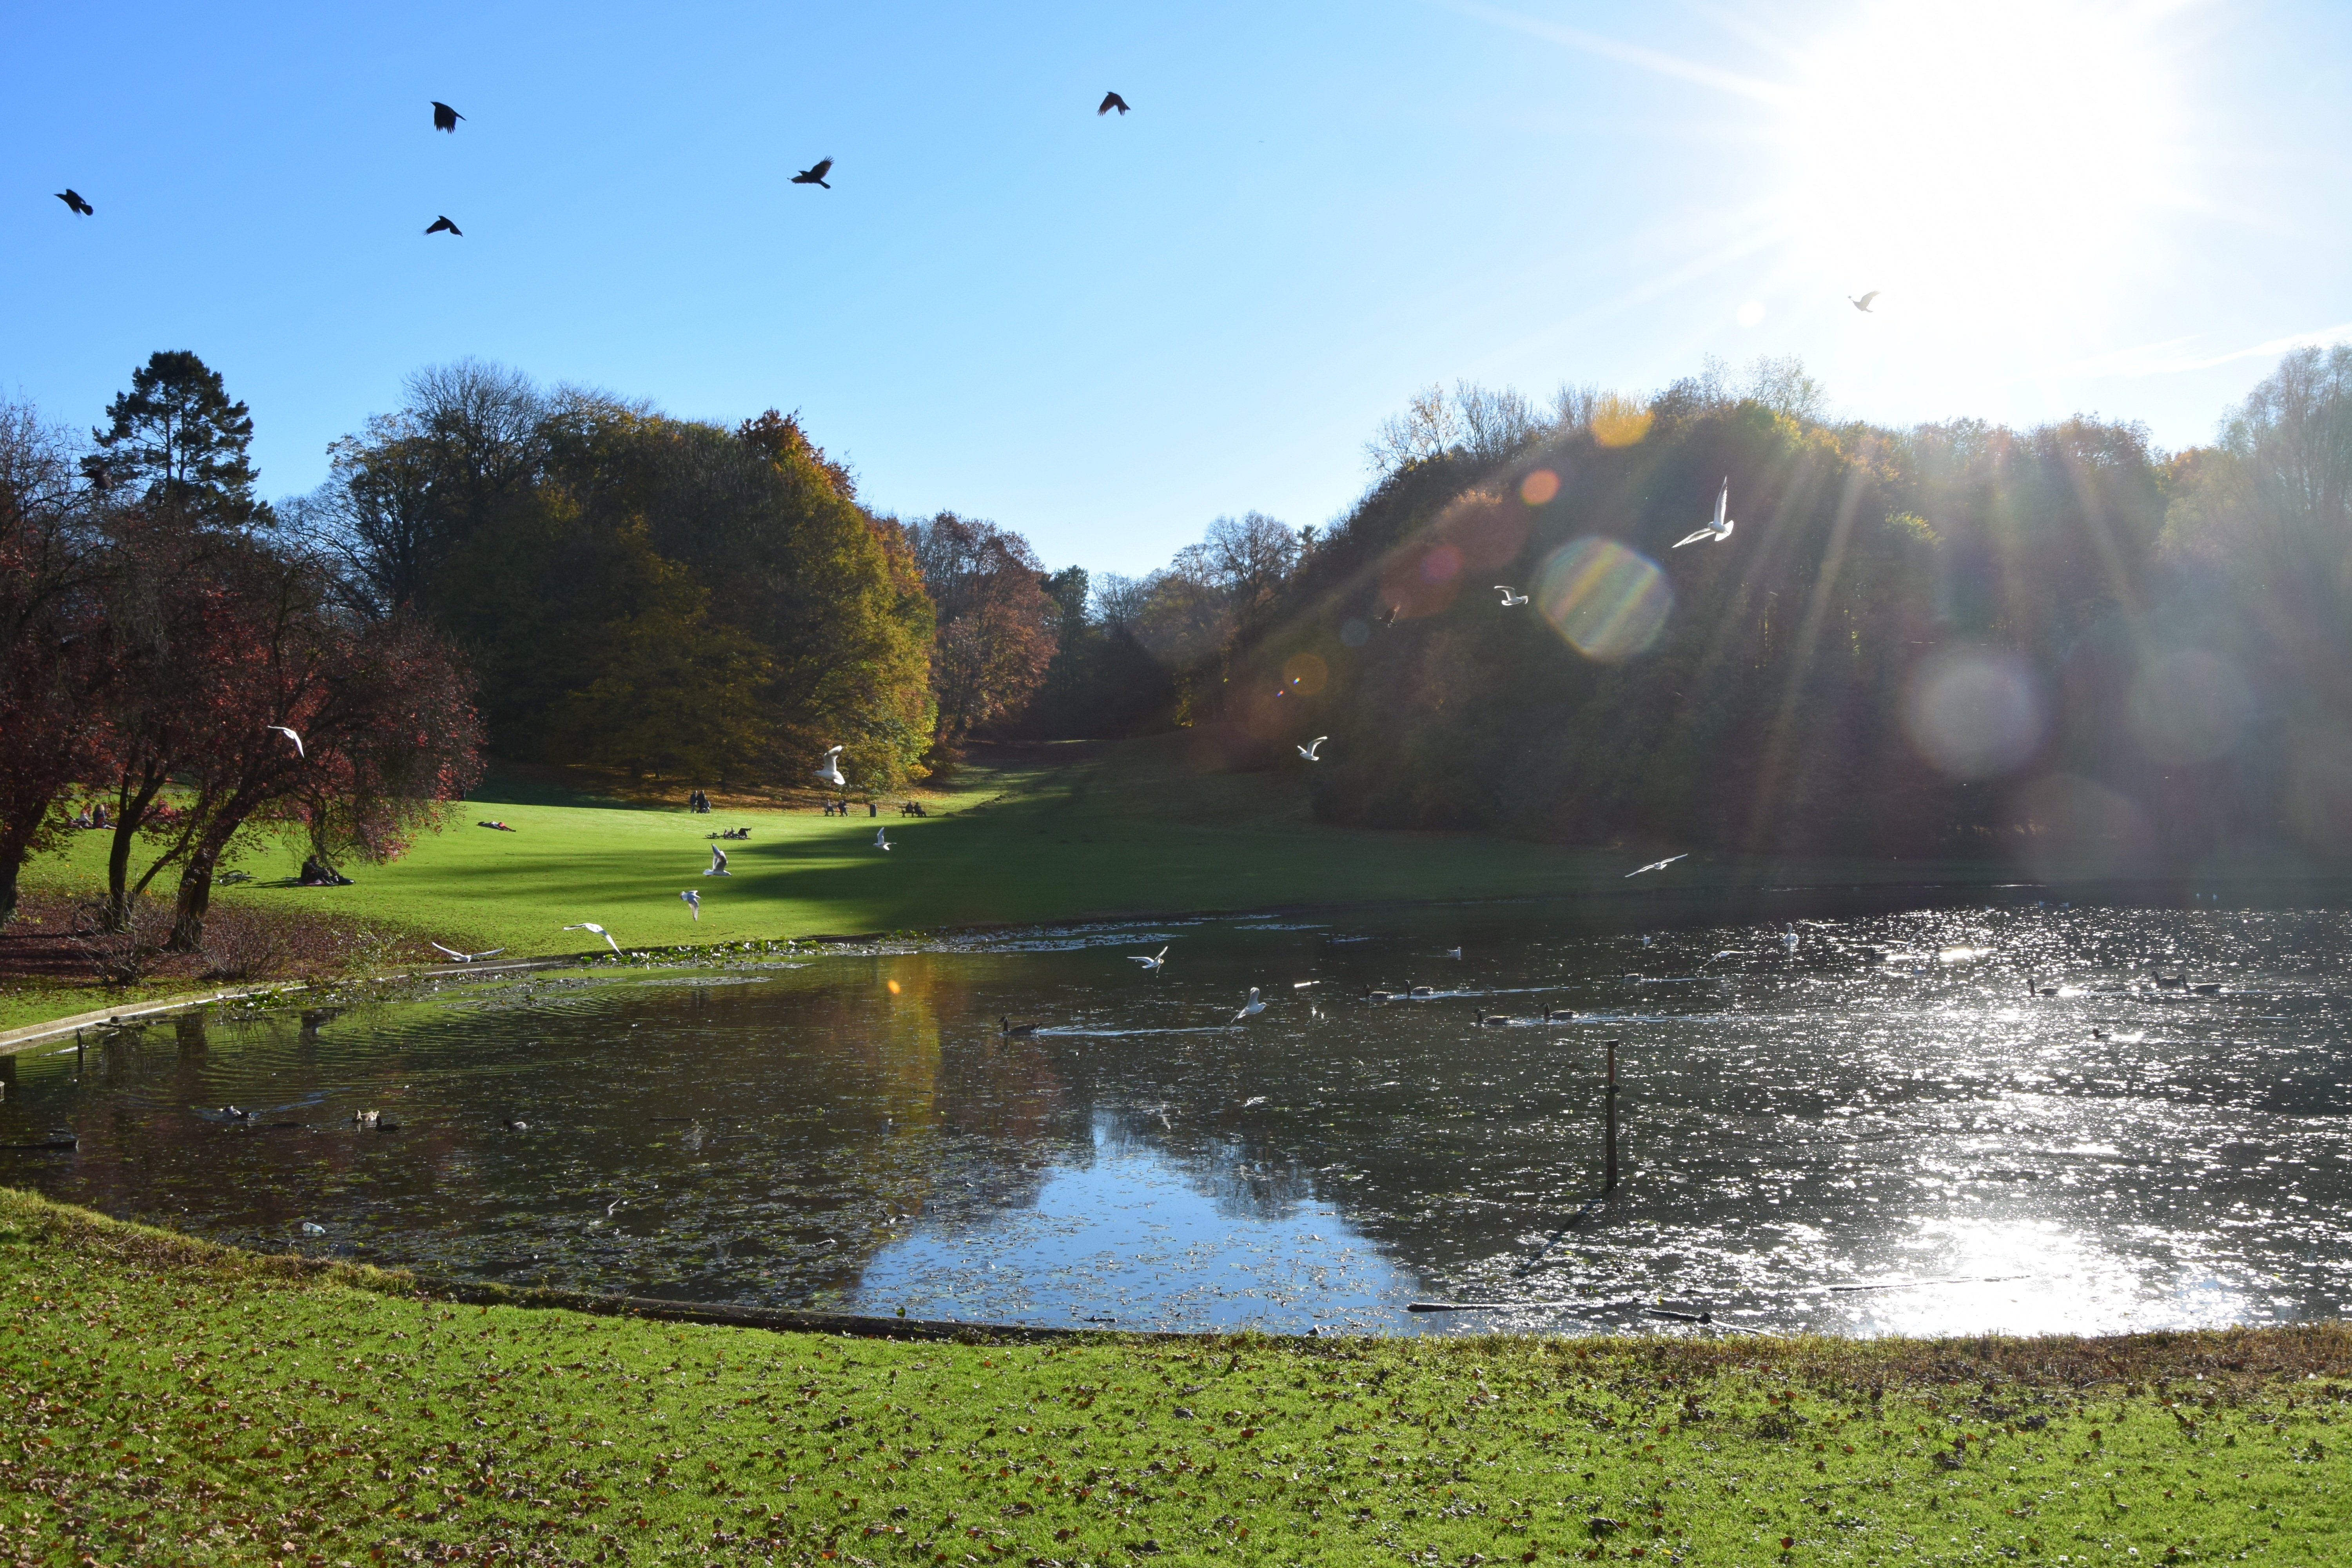
landscape, tree, water, nature, grass, sky, meadow, morning, hill, lake, river, pond, green, reflection, reservoir, blue sky, golf course, birds, rio, sol, rural area, sport venue